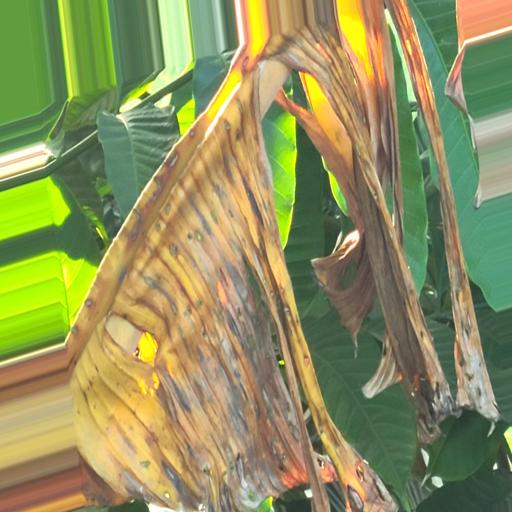
Label: panama_disease